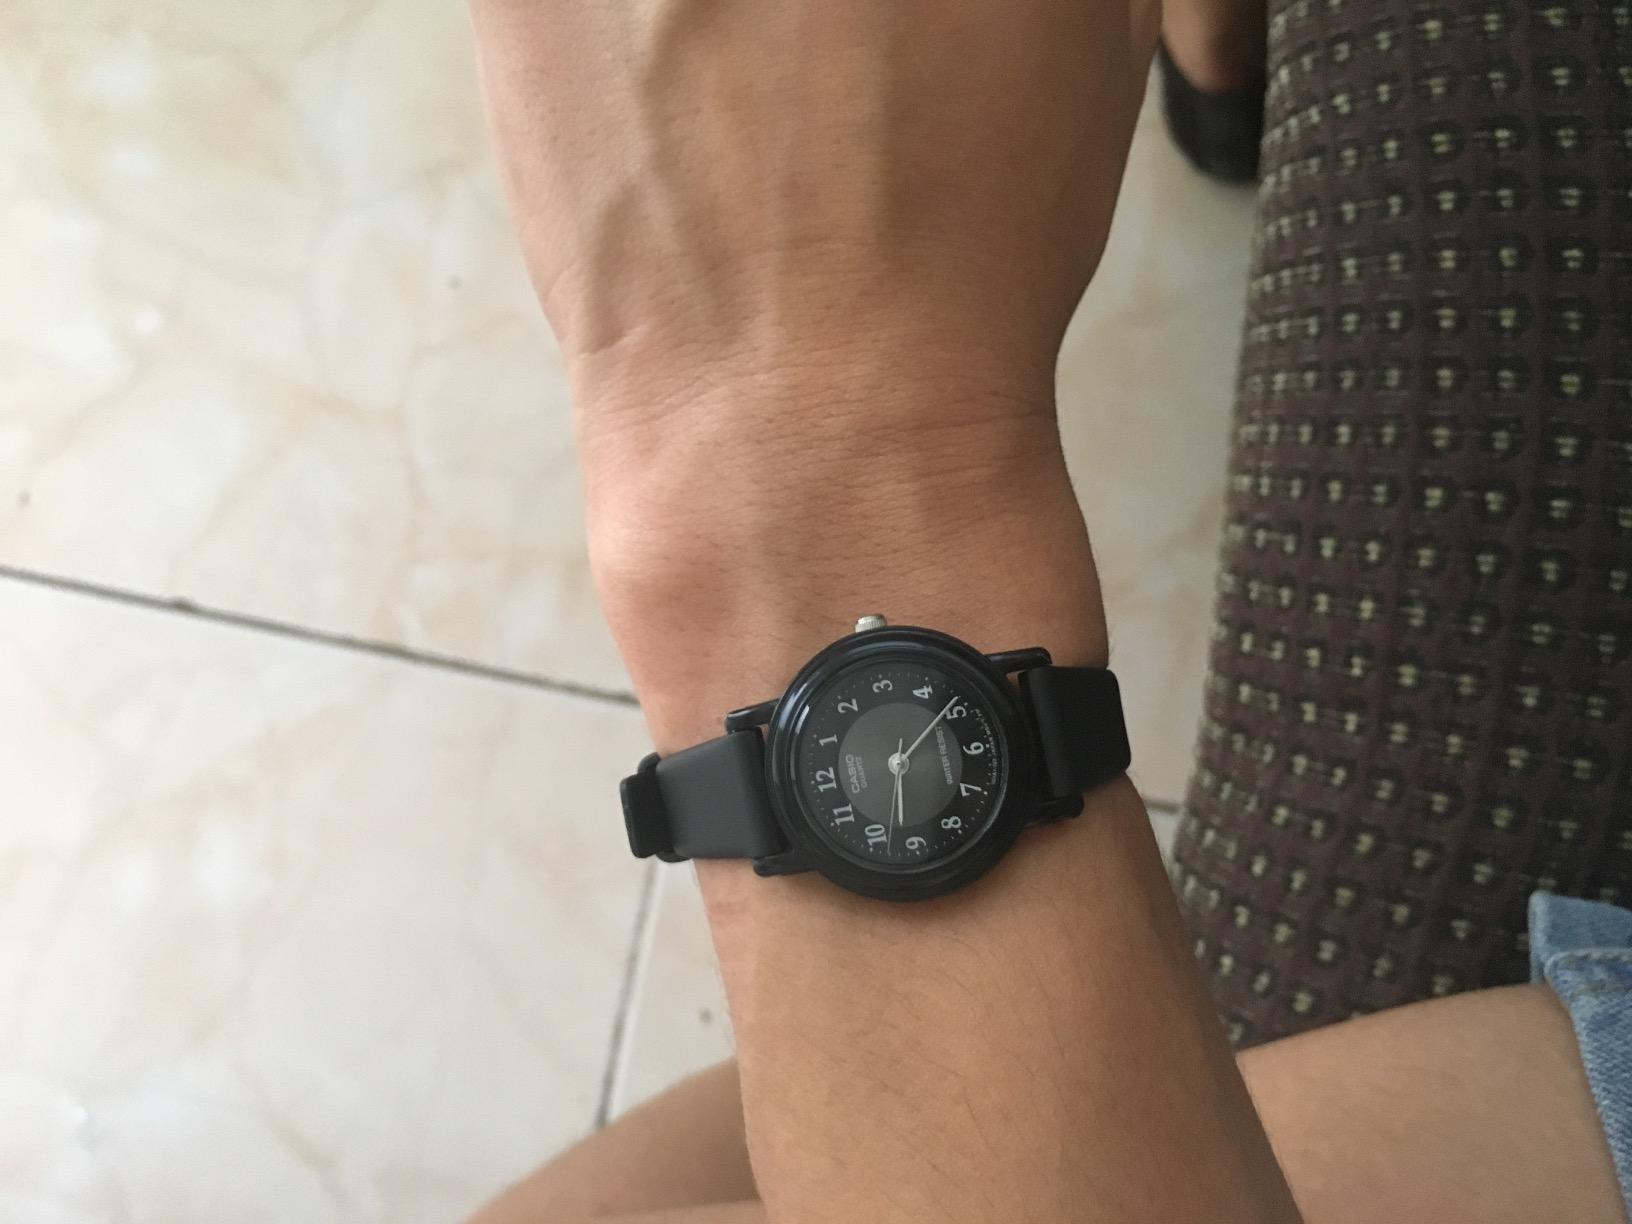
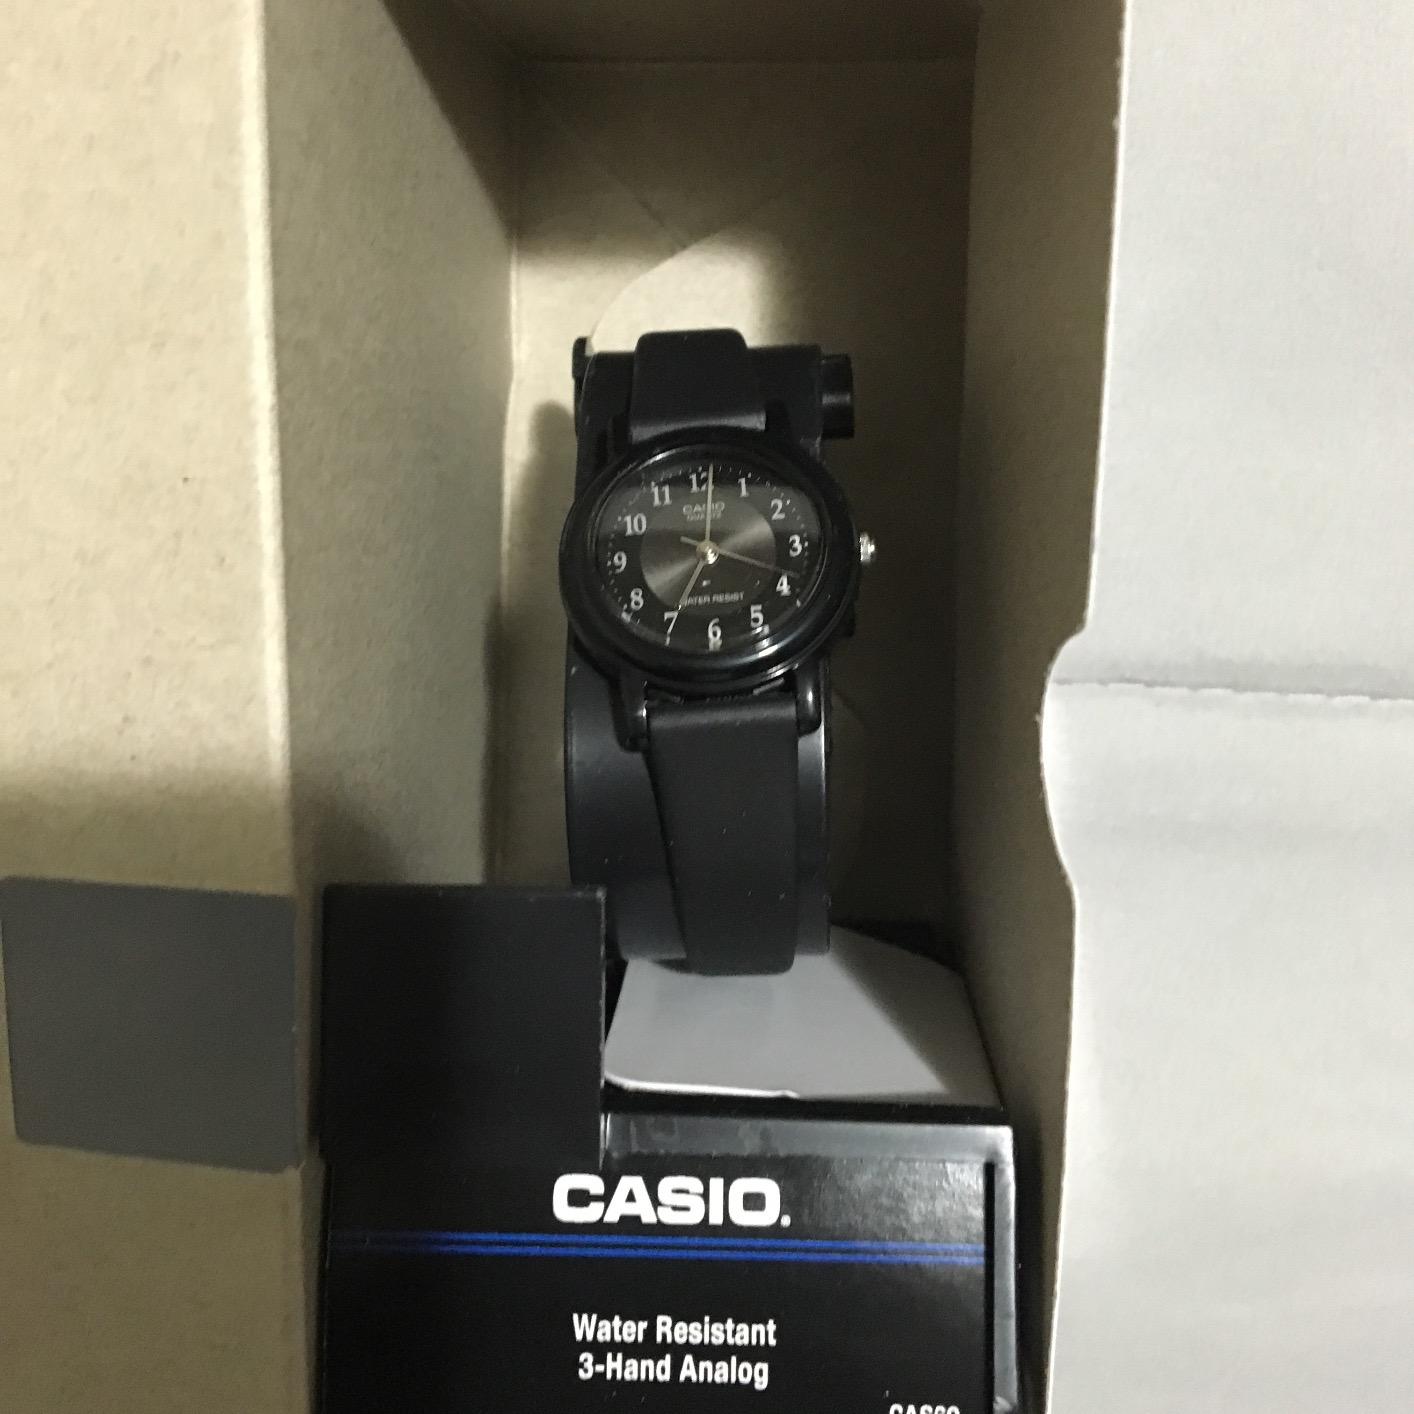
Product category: accessories_watch
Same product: yes